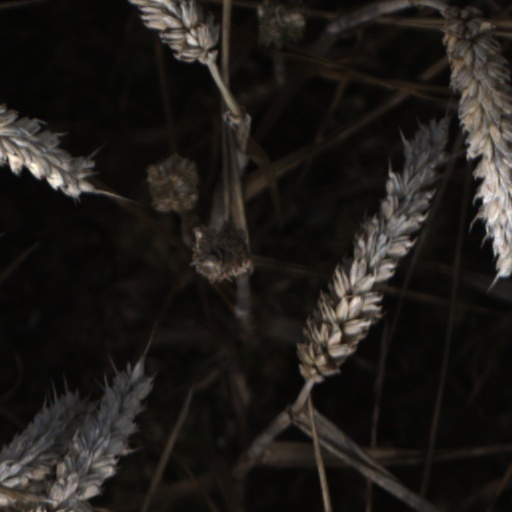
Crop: wheat